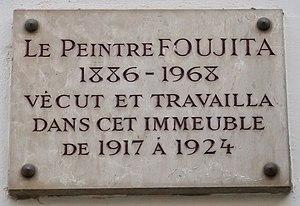
Plaque en hommage à Foujita, 5 rue Delambre (Paris, 14e).
La rue Delambre est une rue du 14ᵉ arrondissement de Paris.
Tsugouharu Foujita ou Tsuguharu Fujita, connu aussi sous son simple nom de famille, Foujita, ou sous le nom adopté à la fin de sa vie, Léonard Foujita, né le 27 novembre 1886 à Tokyo et mort le 29 janvier 1968 à Zurich, est un peintre, dessinateur et graveur français d’origine japonaise, également illustrateur, céramiste, photographe, cinéaste et styliste.